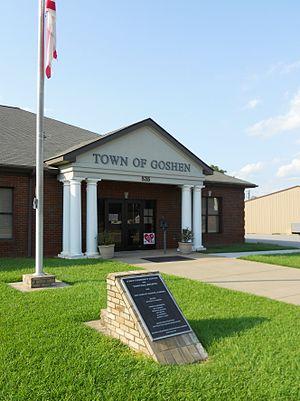
Goshen est une municipalité américaine située dans le comté de Pike en Alabama.